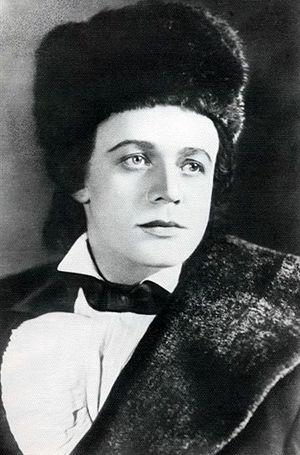
6 janvier : Ainsi la nuit d'Henri Dutilleux, créé à Paris par le Quatuor Parrenin.
Sergueï Iakovlevitch Lemechev est un chanteur d’opéra russe né le 10 juillet 1902 à Staroïe Kniazevo dans le gouvernement de Tver et mort le 26 juin 1977 à Moscou.